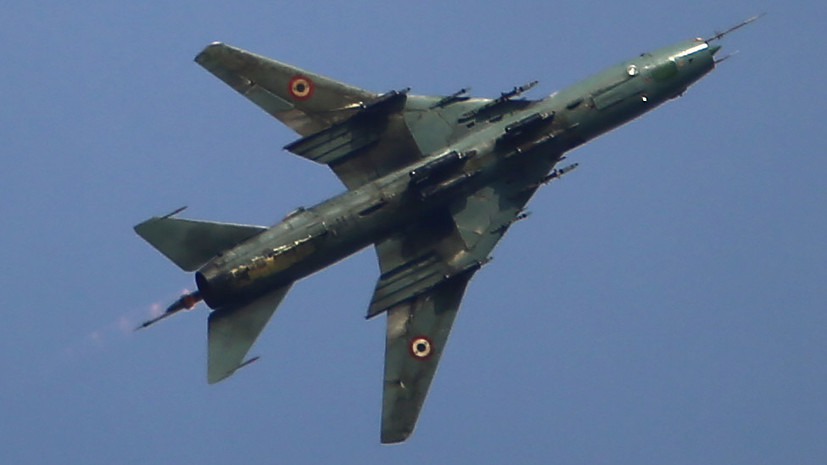
Vehicle type: Planes